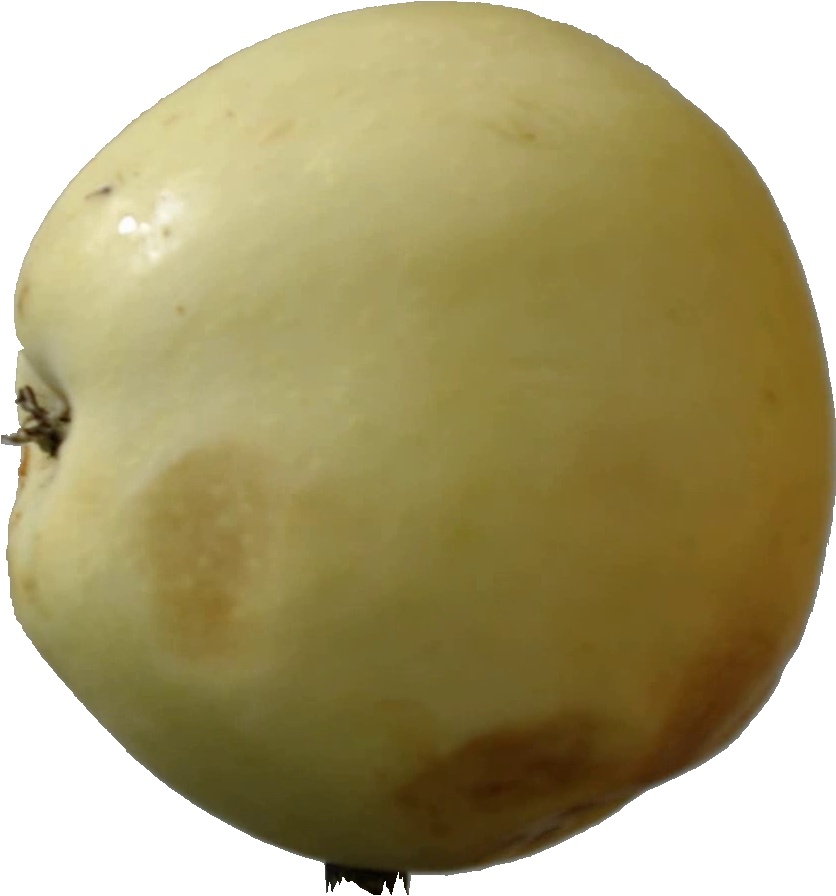
Label: apple_hit_1